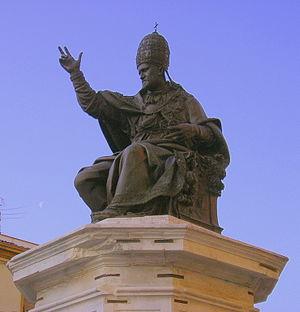
Nicolas Cordier, dit Il Franciosino, né dans le duché de Lorraine en 1567 et mort à Rome le 29 novembre 1612, est un sculpteur lorrain actif en Italie.